Van Vandegrift

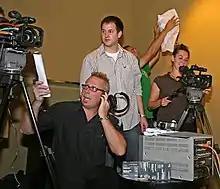
Van Vandegrift with Matrixx crew

While still in graduate school in 1994, Vandegrift helped form TAC Systems, an early technology pioneer of CD-ROMs and video games, and was elected to its board of directors. In 1996, he joined TAC full-time as its president, working closely with the investor group, and helped bring about its successful sale in 1997. Vandegrift was then recruited as the Marketing Senior Executive for the Digital Equipment Corporation (DEC) outside Boston, Massachusetts. In 1999, DEC was acquired by Compaq Computer Corporation for $9.6 billion. Using personal proceeds from the TAC and DEC acquisitions, Vandegrift formed a venture capital firm in 1998 called whodoweknow.com.